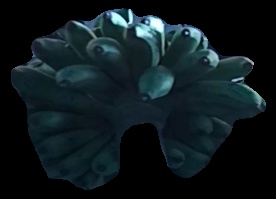
Variety: rasbale
Grade: grade2